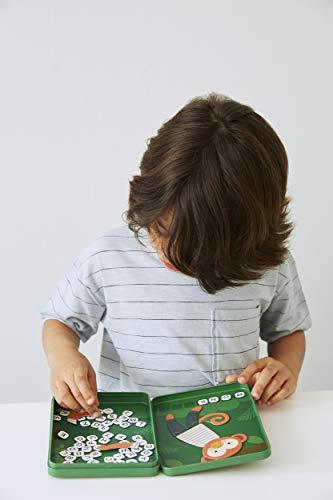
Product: Petit Collage Magnetic Travel Game, Hang On Monkey, Ages 4+ Years
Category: Toys & Games | Games & Accessories | Travel Games
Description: Recommended for 1-2 players of ages 4 years and older - includes travel tin with 2 bingo boards and 50 magnetic markers.
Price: $15.25
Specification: ProductDimensions:7.5x5.2x1inches|ItemWeight:8.5ounces|ShippingWeight:8.5ounces(Viewshippingratesandpolicies)|ASIN:B07TMQZMZT|Itemmodelnumber:PTC328|Manufacturerrecommendedage:4-12years